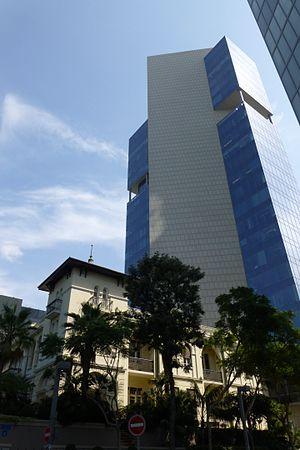
Le boulevard Rothschild est une des artères principales de la ville de Tel Aviv, en Israël.